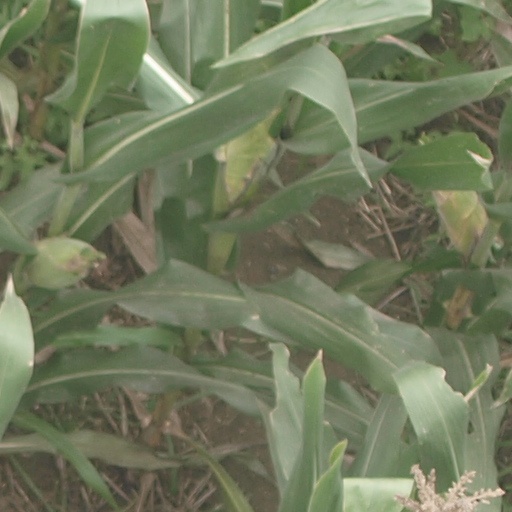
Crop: maize; corn